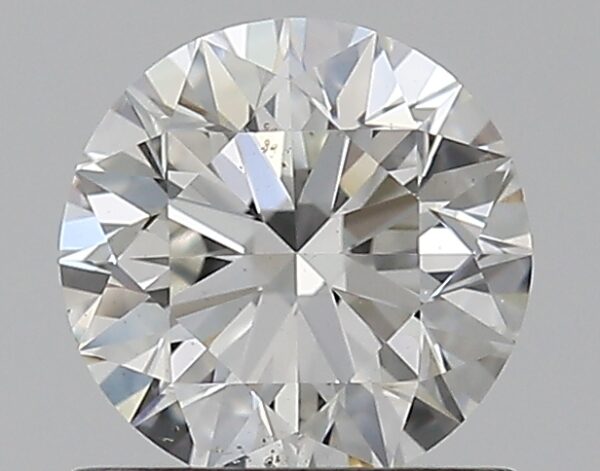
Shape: round
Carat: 0.75
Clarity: SI1
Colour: H
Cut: EX
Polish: EX
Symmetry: EX
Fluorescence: N
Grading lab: GIA
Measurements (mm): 5.75 x 5.79 x 3.62